Church of St Demetrius, Boboshevo

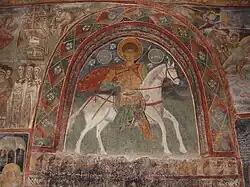
A fresco in the patron niche.

The church is situated at 4 km from the small town of Boboshevo. It is a small one-nave edifice with internal dimension of 4,15 m to 2,66 m and height of 5,50 m. It has a semi-round apse which is 1,38 m wide and 0,70 m deep. On the eastern side to the left of the apse there is a semi-round niche (0,45 x 0,52 x 0,37 m) and on the northern side - a rectangular one (0,20 x 0,20 x 0,25 m). The entrance is to the west and is 1,85 m high and 1,25 m wide. The vault is semi-cylindrical. A narthex was added in 1864 with entrance to the north and five arched windows. The floor of the naos is covered with stone plates.